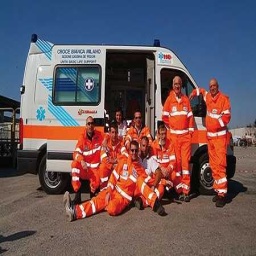
Label: ambulance